Lady for a Night

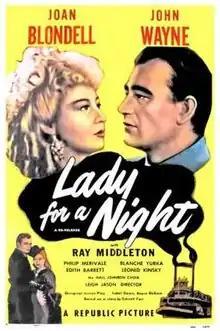
Film poster

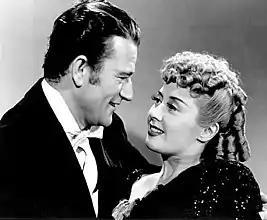
John Wayne and Blondell.

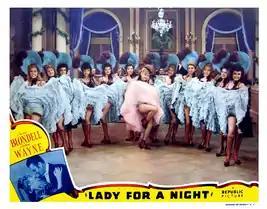
Colored lobby card circa January 1942.

Lady for a Night is a 1942 American drama film starring Joan Blondell and John Wayne. The World War II B-17 bomber the "Memphis Belle" is named after a steamboat in this film. It is also known as The Lady from New Orleans, Memphis Belle and Lady of New Orleans.